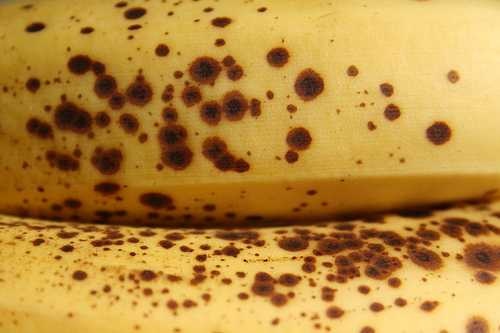
Label: Banana